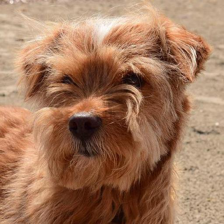
Label: animals